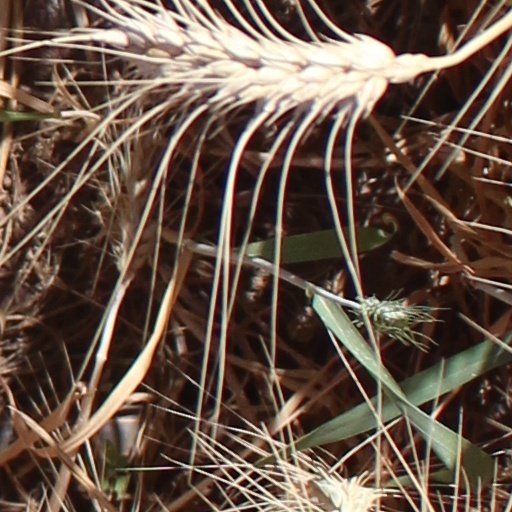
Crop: wheat